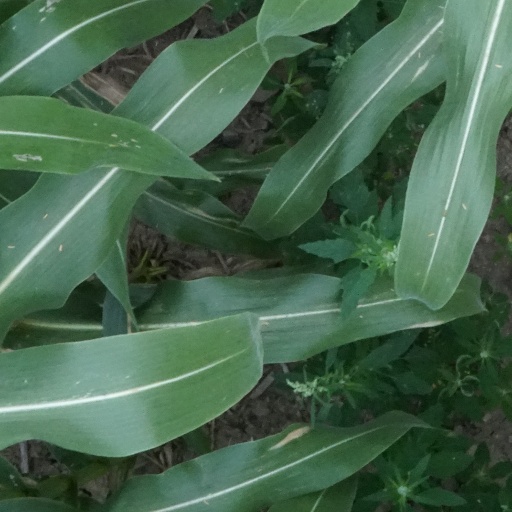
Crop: maize; corn